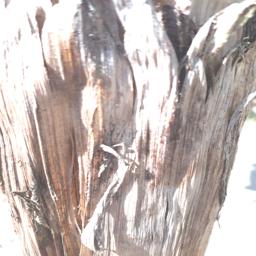
Label: BACTERIAL SOFT ROT